Banqueting house

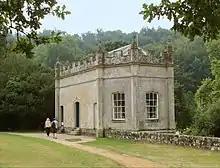
Wardour Castle, Banqueting House

The best known example, though far larger than most, is the Banqueting House on Whitehall, once part of Whitehall Palace. This is a grand dining hall for full formal meals, and what may be called in distinction a banqueting hall. Such buildings were created in various settings, for example at Cholmley House next to Whitby Abbey, which had been converted into a country house. Most banqueting houses fitted at most twenty people, and many fewer.